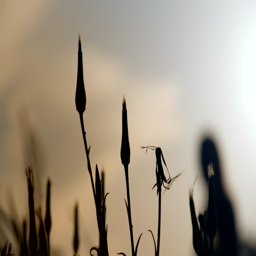
dandelion on background of sky and the sight of a woman walking in sunset